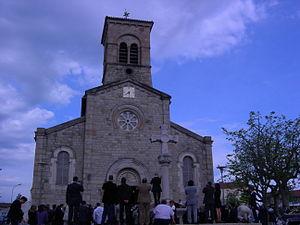
église saint priest 4
L'église Saint-Prix est une église appartenant à la commune de Saint-Priest-en-Jarez qui est située dans le bourg de la commune, face à la croix de l'Holme.